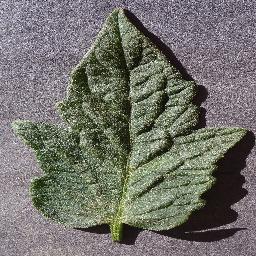
Label: Tomato___healthy